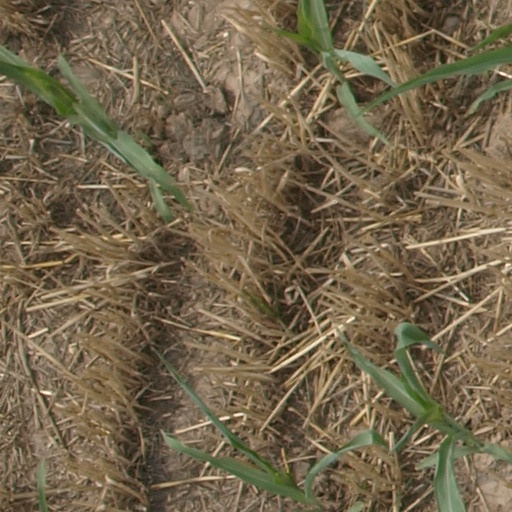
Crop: maize; corn